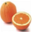
Label: orange